U.S. Route 30 in Pennsylvania

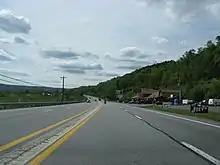
US 30 westbound in West Providence Township in Bedford County

US 30 follows Ardmore Boulevard, a five-lane divided highway with two eastbound lanes and three westbound lanes, and enters Forest Hills, running through suburban development as it curves to the south. The road narrows to two westbound lanes before it curves to the southeast. The route turns to the south-southeast and passes through the center of Forest Hills.